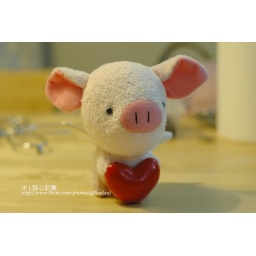
Sister found it from my previous house and under my bed... sorry~~ little pig